Gloire-class cruiser

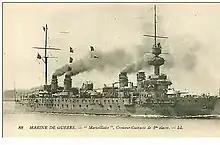
A postcard of "Marseillaise"

All five of the sisters were initially assigned to the 1st Cruiser Squadron of the Northern Squadron as they commissioned and "Gloire" became the squadron's flagship. "Sully", however, was soon transferred to the Far East where she was wrecked on an uncharted rock in early 1905. "Marseillaise" and "Condé" were transferred to the Mediterranean Squadron's Light Squadron in 1905 and 1906, respectively while "Gloire" and "Amiral Aube" remained with the Northern Squadron for the rest of the decade. "Gloire" joined "Marseillaise" and "Condé" in the 1st Squadron in 1910 as the Mediterranean Squadron had been redesignated in 1909. At the same time the Northern Squadron had become the 2nd Squadron.